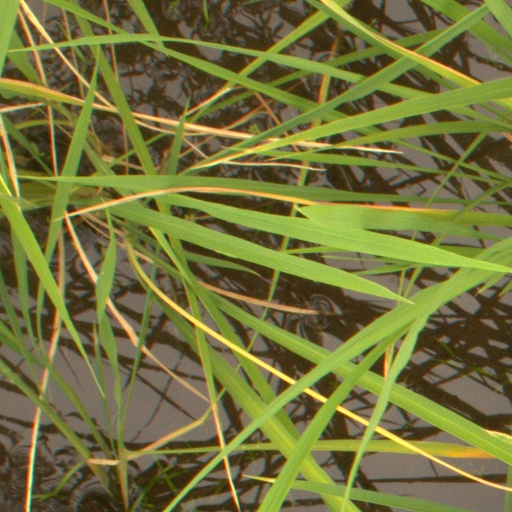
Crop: rice